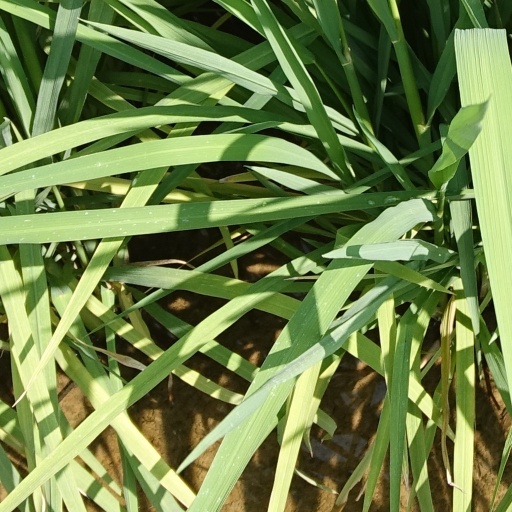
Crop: rice